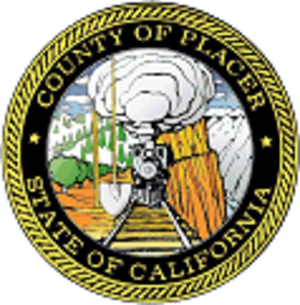
Le comté de Placer est un comté de l'État de Californie aux États-Unis. Au recensement de 2000, il comptait 248 399 habitants. Son siège est Auburn.